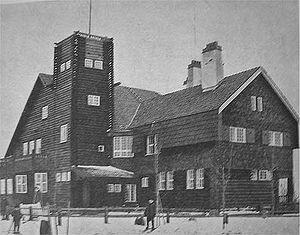
Vadim Leonidovitch Andreiev, né le 7 janvier 1903 à Moscou et mort à Genève le 20 mai 1976 est un poète et écrivain russe.